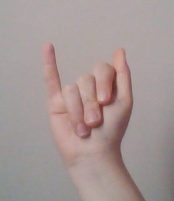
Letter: meem